Johann Philipp Krieger

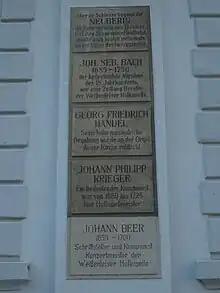

Johann Philipp Krieger (also "Kriger", "Krüger", "Krugl", and "Giovanni Filippo Kriegher"; baptised 27 February 1649; died 7 February 1725) was a German Baroque composer and organist. He was the elder brother of Johann Krieger.